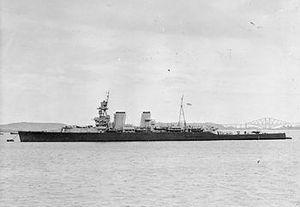
Le HMS Frobisher est un croiseur lourd de classe Hawkins construit pour la Royal Navy à la fin de la Première Guerre mondiale.